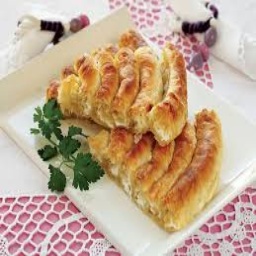
Label: borek_with_cheese